Cadets of the Republic

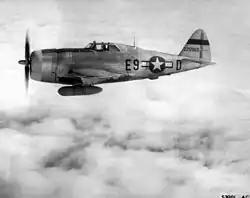
P-47 Thunderbolt—the military aircraft used by the United States to bomb Jayuya and Utuado

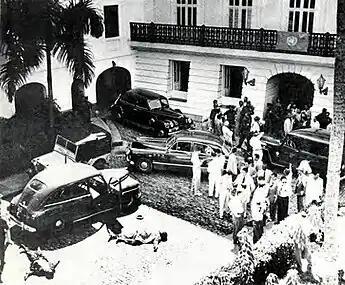
The bodies of Carlos Hiraldo Resto and Manuel Torres Medina lie on the ground, after their attack on "La Fortaleza"

Díaz Pacheco was in charge of the group involved in the San Juan revolt. The objective of the revolt was to assassinate the Governor of Puerto Rico Luis Muñoz Marín, at his residence "La Fortaleza."